Le Puy Cathedral

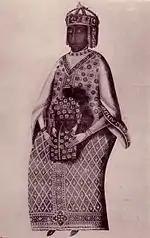
Engraving of Our Lady of Le Puy, or the Black Madonna

A town called Anicium existed on the site since at least the 6th century. Fragments of Roman temple sculpture were reused in the walls of the cathedral, and Roman funeral monuments, and Paleochristian sculptures and other artifacts have been found nearby. These fragments mention the name of an early bishop, Scutaire, and date from late antiquity and the early Middle Ages. (They are now found in the Crozatier Museum in Le Puy).